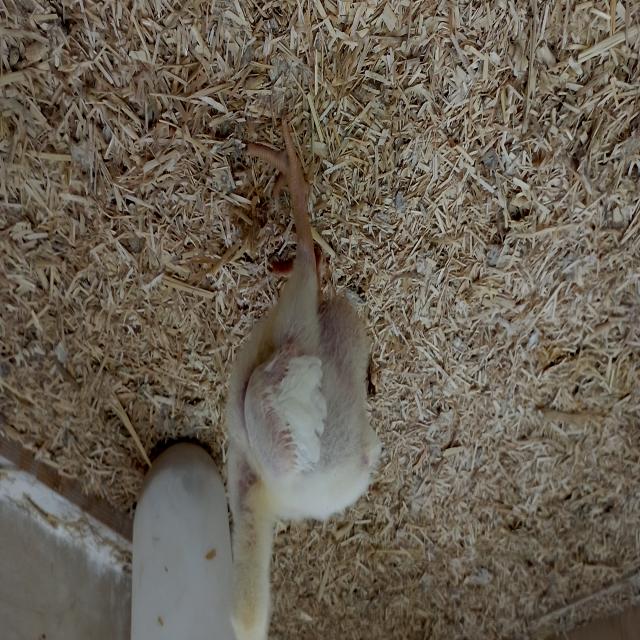
Weight: 389 g